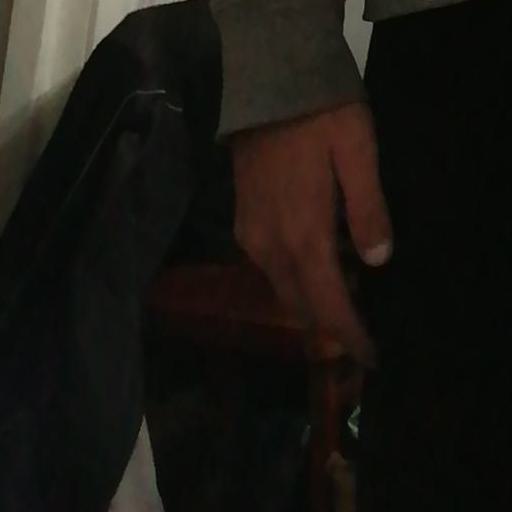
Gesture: no_gesture